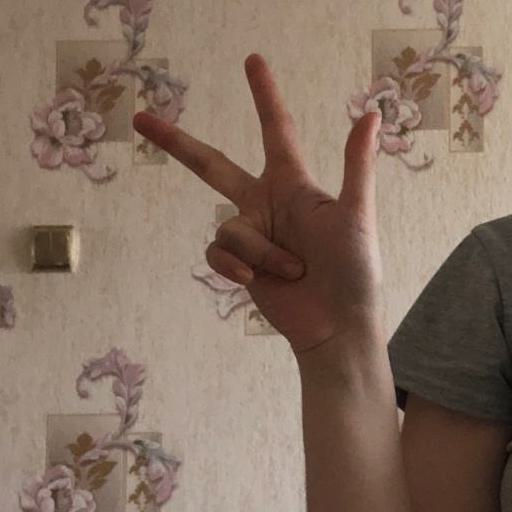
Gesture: three2